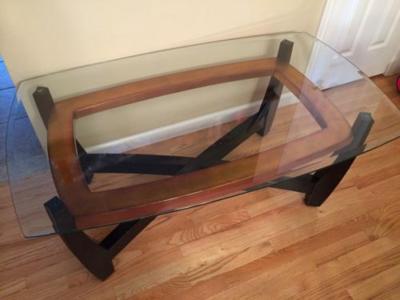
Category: table